Kärleksön

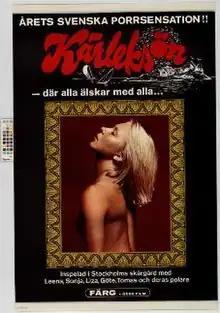

Kärleksön ("Love Island") is a Swedish pornographic film from 1977, directed by Joseph W. Sarno (using the pseudonym Hammond Thomas).